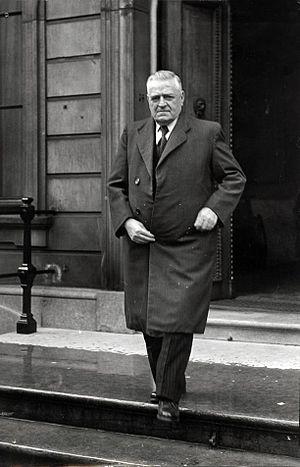
Les élections législatives néerlandaises de 1946 se tiennent le 17 mai 1946 pour élire les 100 membres de la Seconde Chambre des États généraux.
Les élections législatives néerlandaises de 1948 ont eu lieu le 7 juillet 1948 pour renouveler les 100 sièges de la Seconde chambre des États généraux. Le Parti populaire catholique reste le plus grand parti avec 32 sièges sur 100.
Les élections législatives néerlandaises de 1952 se tiennent le 25 juin 1952 pour élire les 100 membres de la Seconde Chambre des États généraux.